Rio Chama

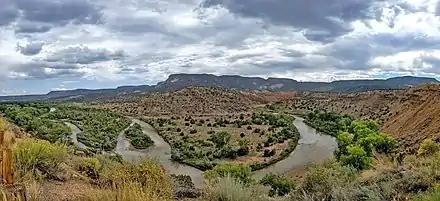
The Rio Chama viewed from US highway 84 between Abiquiú, New Mexico, and Abiquiu Dam

The Rio Chama originates in south-central Colorado, just above the New Mexico border in the San Juan Mountains and Rio Grande National Forest. The main stem Rio Chama begins at the confluence of two short headwater tributaries called West Fork and East Fork. The West Fork flows eastward from the Continental Divide. Across the divide lies the Navajo River, one of the headwater tributaries of the Colorado River. The East Fork extends a few miles into Conejos County, Colorado to a source near one of the headwater tributaries of the Conejos River. The confluence of the forks lies just within Archuleta County, Colorado. From there the Rio Chama flows generally south. After a few miles the river enters Rio Arriba County, New Mexico, and flows by the town of Chama. The tributary Willow Creek joins the Rio Chama after being impounded as Heron Lake by Heron Dam. Willow Creek flows from the dam about to the Rio Chama. A couple miles below that the Rio Chama flows into El Vado Lake, a reservoir created by El Vado Dam.